Free Radio

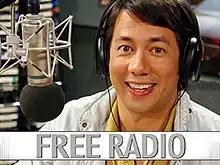
Lance Krall: Star, Co-Creator, Co-Writer, Co-Editor and Executive Producer of Free Radio

Free Radio is a television show, created by Lance Krall and Rory Rosegarten. The show originated on VH1, but has also aired on Comedy Central, and Super Channel. It stars Lance Krall, prominent for his role on "The Joe Schmo Show", and Anna Vocino, who also starred with Krall on "The Lance Krall Show".